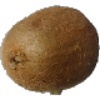
Label: kiwi